Labor history of the United States

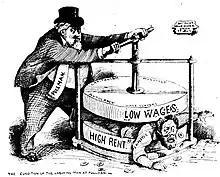
The condition of laboring man at Pullman, July 7, 1894

During the major economic depression of the early 1890s, the Pullman Palace Car Company cut wages in its factories. Discontented workers joined the American Railway Union (ARU), led by Eugene V. Debs, which supported their strike by launching a boycott of all Pullman cars on all railroads. ARU members across the nation refused to switch Pullman cars onto trains. When these switchmen were disciplined, the entire ARU struck the railroads on June 26, 1894. Within four days, 125,000 workers on twenty-nine railroads had people quit work rather than handle Pullman cars. Strikers and their supporters also engaged in riots and sabotage.